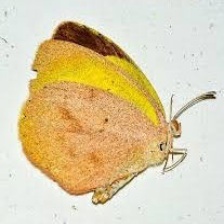
Species: SLEEPY ORANGE
Butterfly family (ImageNet category): sulphur_butterfly